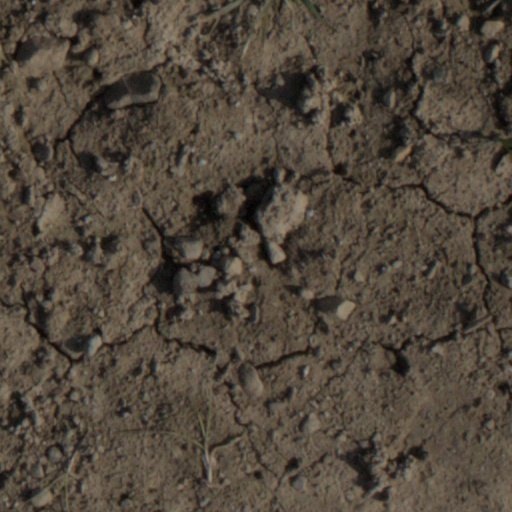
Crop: wheat